Amy Jackson (artist)

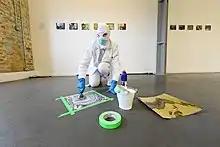
Amy Jackson performs 'Cleaning Squares' in Solo Exhibition #irl🦄, East London

Jacqueline Amy Jackson (born 1986) is a British artist who lives and works in East London. She graduated in 2008 from the Ruskin School of Drawing and Fine Art, University of Oxford, England and later returned to study Sustainable Finance at Smith School of Enterprise and the Environment, University of Oxford.